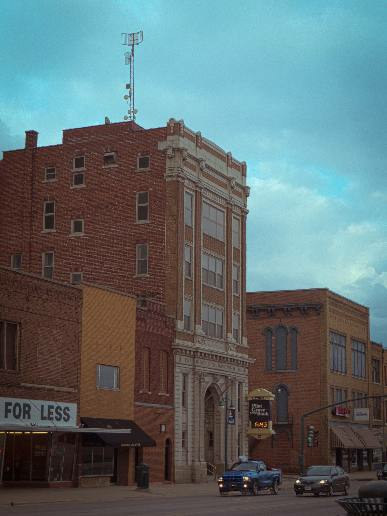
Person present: No